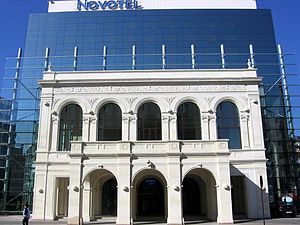
Facaderenovering
Eksempel fra Bukarest hvor facaden er bevaret med en ny bygning bagved.
Facaderenovering betegner arbejdet eller processen med renovering af en bestående facade, herunder re-etablering, rensning, genopbygning og reparation. Begrebet bruges indenfor byggebranchen, hvor arkitekter og entreprenører bruger det som samlebetegnelse for alle arbejder vedrørende bygningers ydre. Ofte bruges termen om ældre fredede og bevaringsværdige bygninger, hvor bygherre gerne lægger et større arbejde i at fastholde et originalt udtryk eller måske ligefrem er lovmæssigt forpligtet hertil.